Population decline

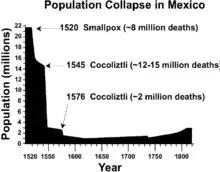
Collapse of population in Mexico during the 16th century, attributed to repeated epidemics of smallpox and "cocoliztli"

Historical episodes of short-term human population decline have been common and have been caused by several factors.